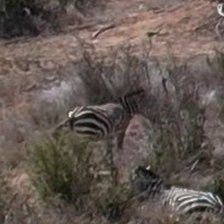
Pose orientation: back-right